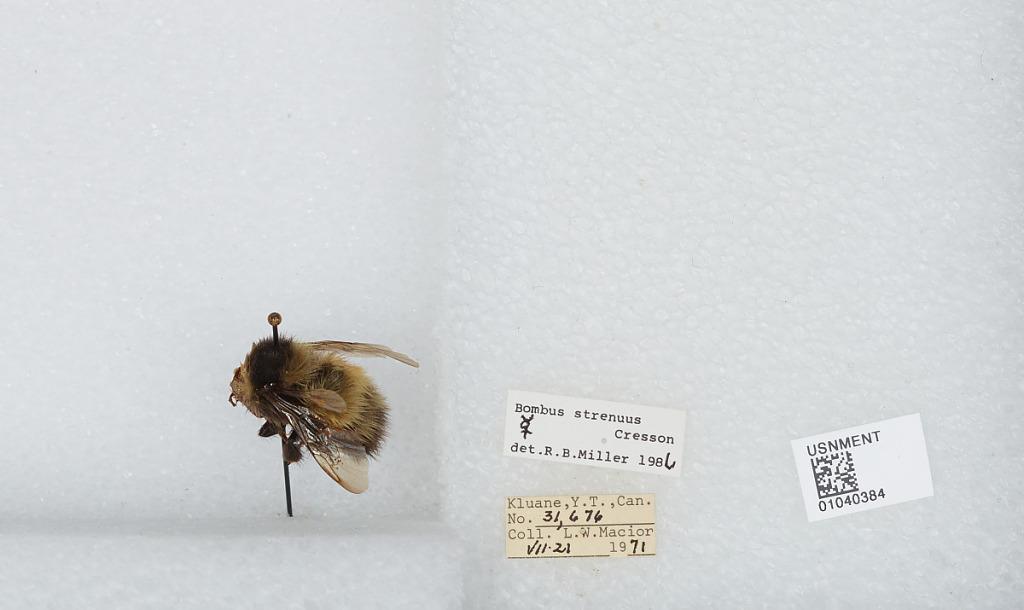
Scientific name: Bombus (Alpinobombus) neoboreus Sladen
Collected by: L. Macior
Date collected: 1971-7-21
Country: Canada
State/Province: Yukon Territory
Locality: Kluane
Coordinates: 60.75, -139.5
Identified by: Miller, R. B.